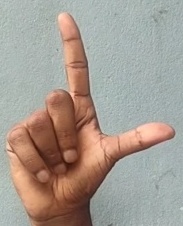
ASL sign: L